Battle of Hill 170

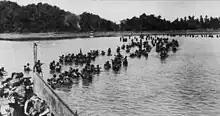
3rd Commando Brigade coming ashore during the Burma Campaign

3 Commando Brigade landed south of Kangaw. The brigade landed without any naval or air bombardment in an attempt to surprise the Japanese. The units of the brigade were given different objectives. 1 Commando in the lead would secure Hill 170, a long, wide and high hill codenamed "Brighton", supported by 5 Commando. 42 Commando would be responsible for the security of the beachhead between two tidal creeks which were codenamed "Thames" and "Mersey". 44 Commando's objectives were two valleys codenamed "Milford" and "Pinner" to the east of Hill 170. "Milford" was secured on 22 January and "Pinner" the following day. All the objectives were taken with minimal Japanese resistance. Over the night of 23/24 January, the Japanese attacked "Pinner" and an artillery barrage unprecedented for the theatre of war landed on Hill 170 and would continue for the next four days.